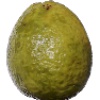
Label: images